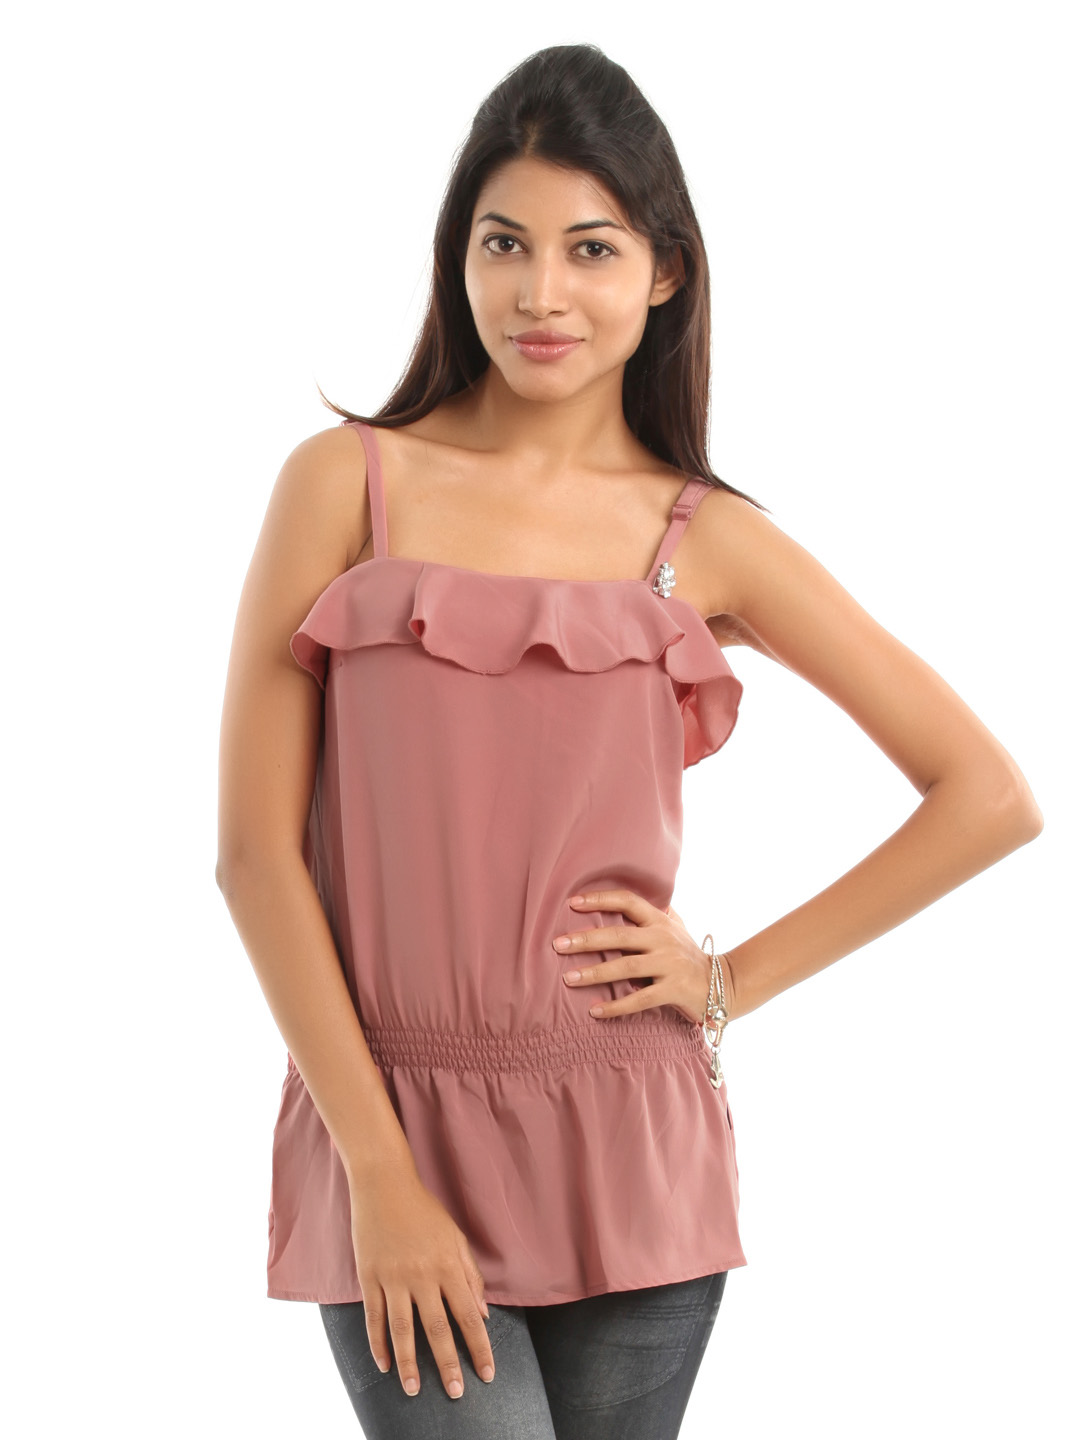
109F Women Pink Top
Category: Apparel / Topwear / Tops
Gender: Women
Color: Pink
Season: Summer 2012
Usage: Casual